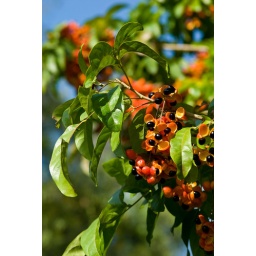
The Bright orange seeds of a Tulip Wood tree in Brisbane